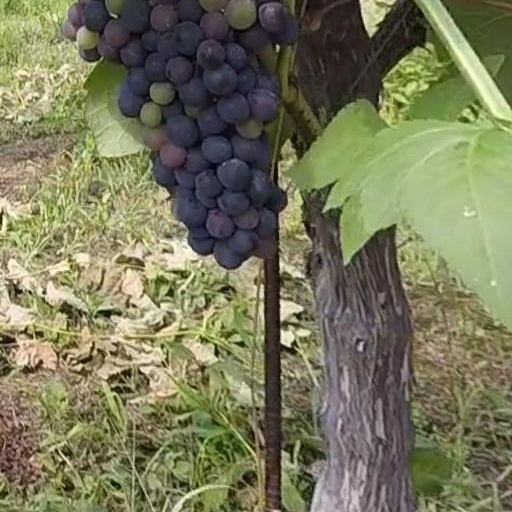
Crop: grape